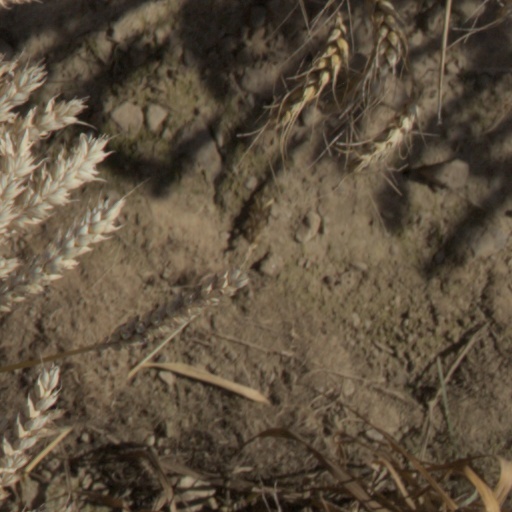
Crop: wheat